William Kitto

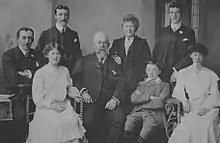
A picture of the Kitto family ("circa" 1905)

Kitto joined the Isle of Man Mining Company, serving as under-manager to his father until 1890 when his father was appointed to take charge of the Cape Copper Company's property at Namaqualand, South Africa. Kitto then succeeded his father as manager of the mines at Foxdale, Isle of Man, the position being referred to as the Mine Captain.